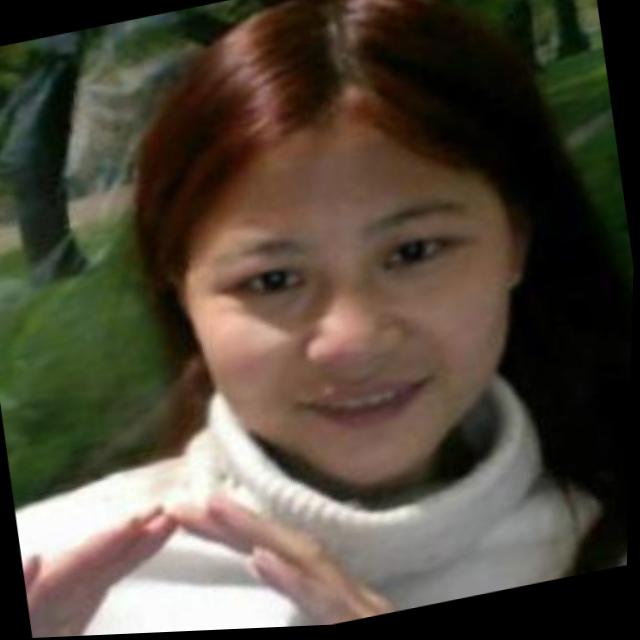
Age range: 21-44